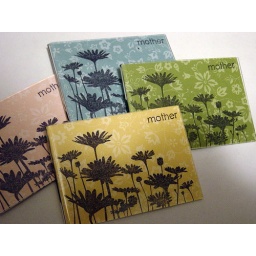
I thought these would be cute to attach to gift bags in a cute clear cello bag tied with ribbon!